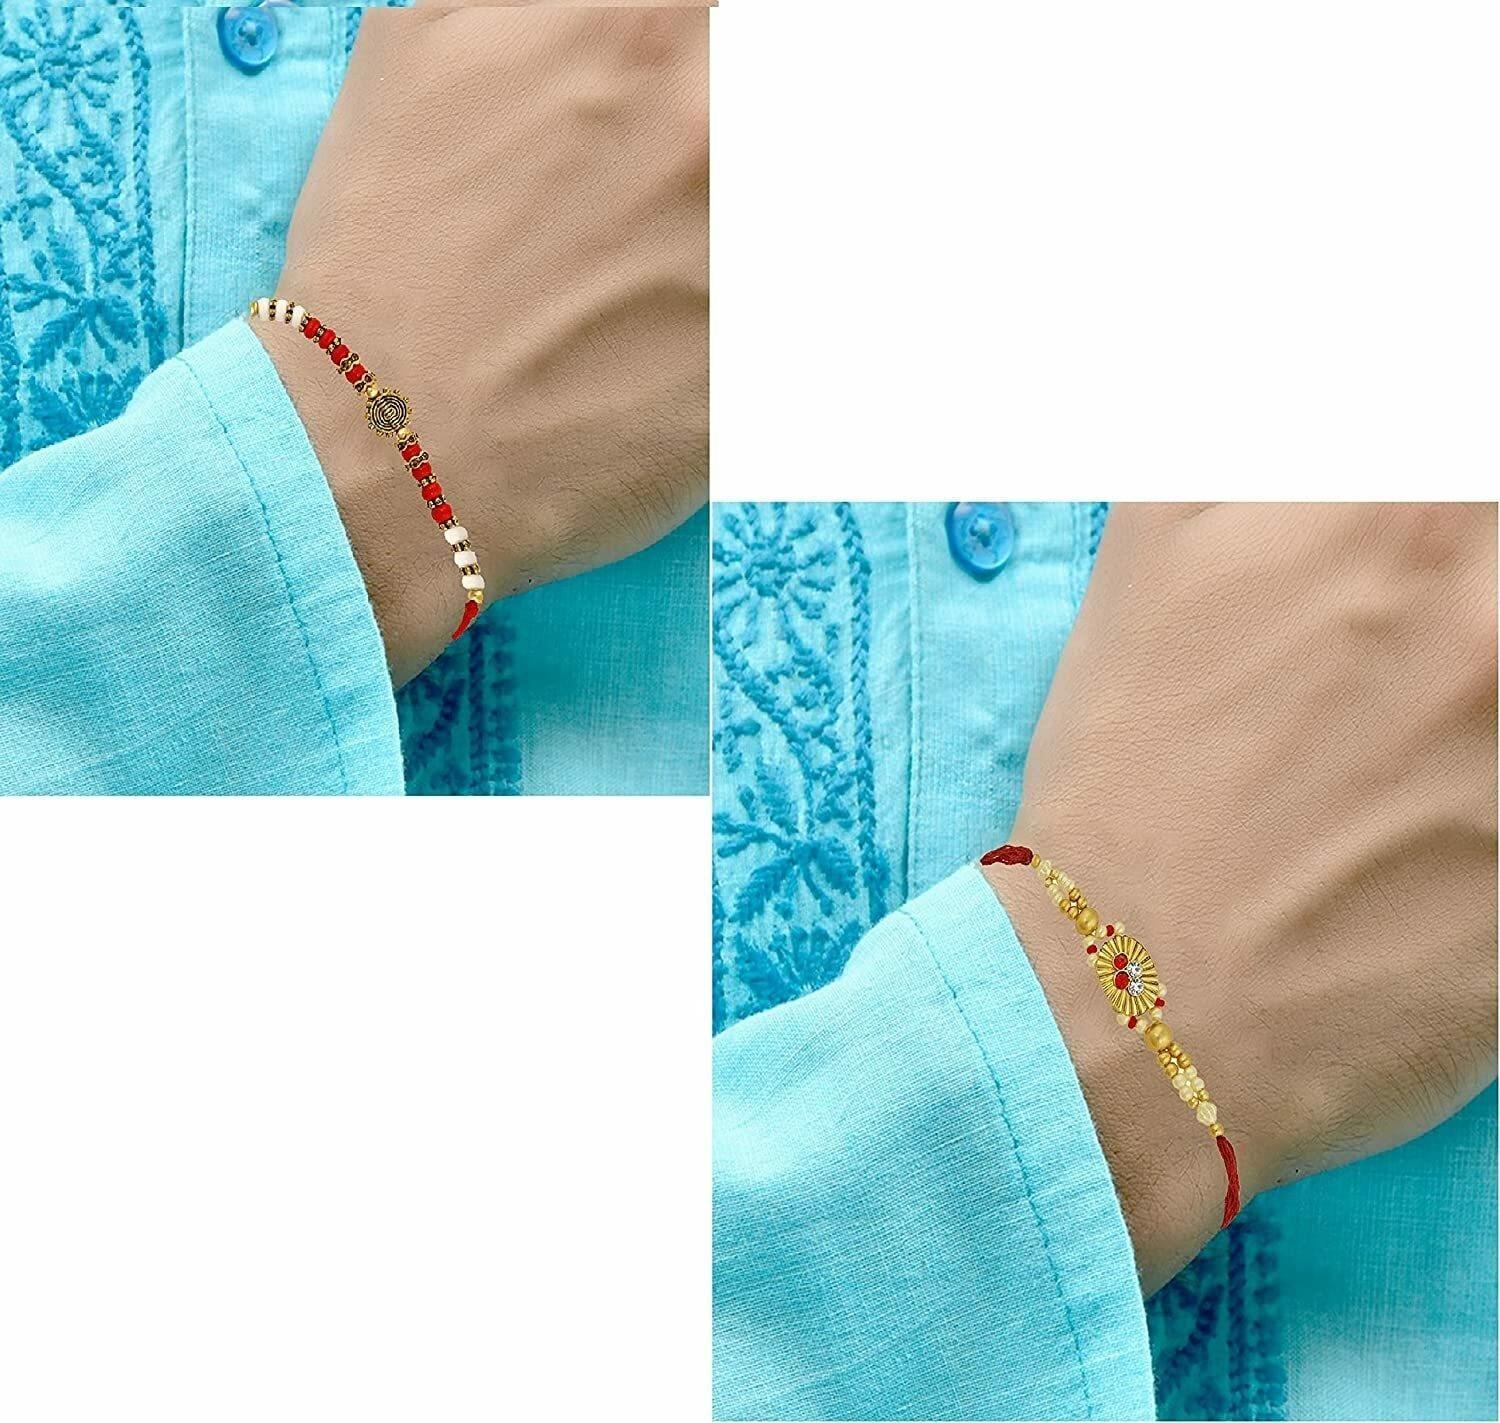
Okos Gold Platted Pack of 10 Multicolour Rakhshabandhan Rakhi (Bracelet) Combo Set for Bhai/Bhaiya/Brother CO1000338
Type: Rakhis
Brand: Okos
Price: Rs. 189
 Celebrate this special occasion of Raksha Bandhan by tieing this beautiful delicate Rakhi around your brothers wrist, praying for his long life and your brother will reciprocate with your favorite gifts.The attractive center piece with Delicate Rakshabandhan Rakhi gives it a magical touch. The beads attached to the loose threads enhance the overall look of the rakhi.
Included: 10 Rakhis